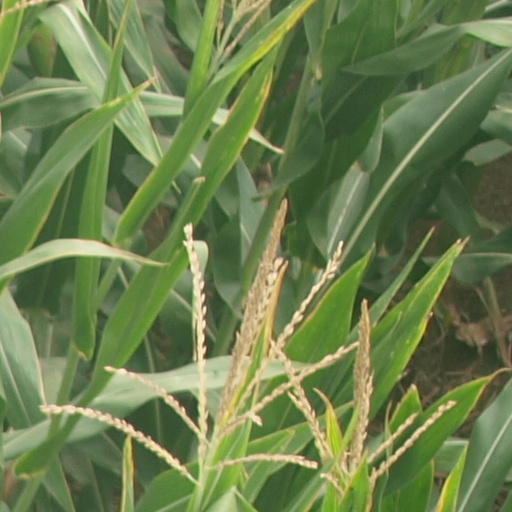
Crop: maize; corn